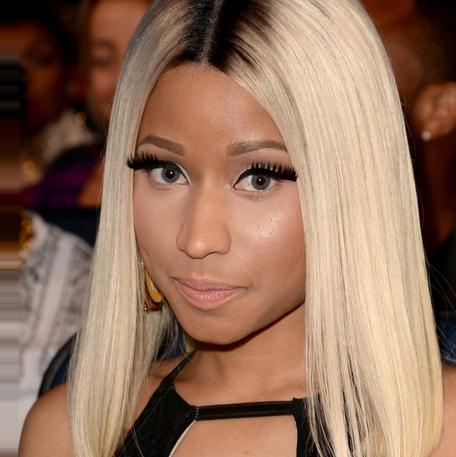
Age: 30